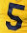
Number: 5